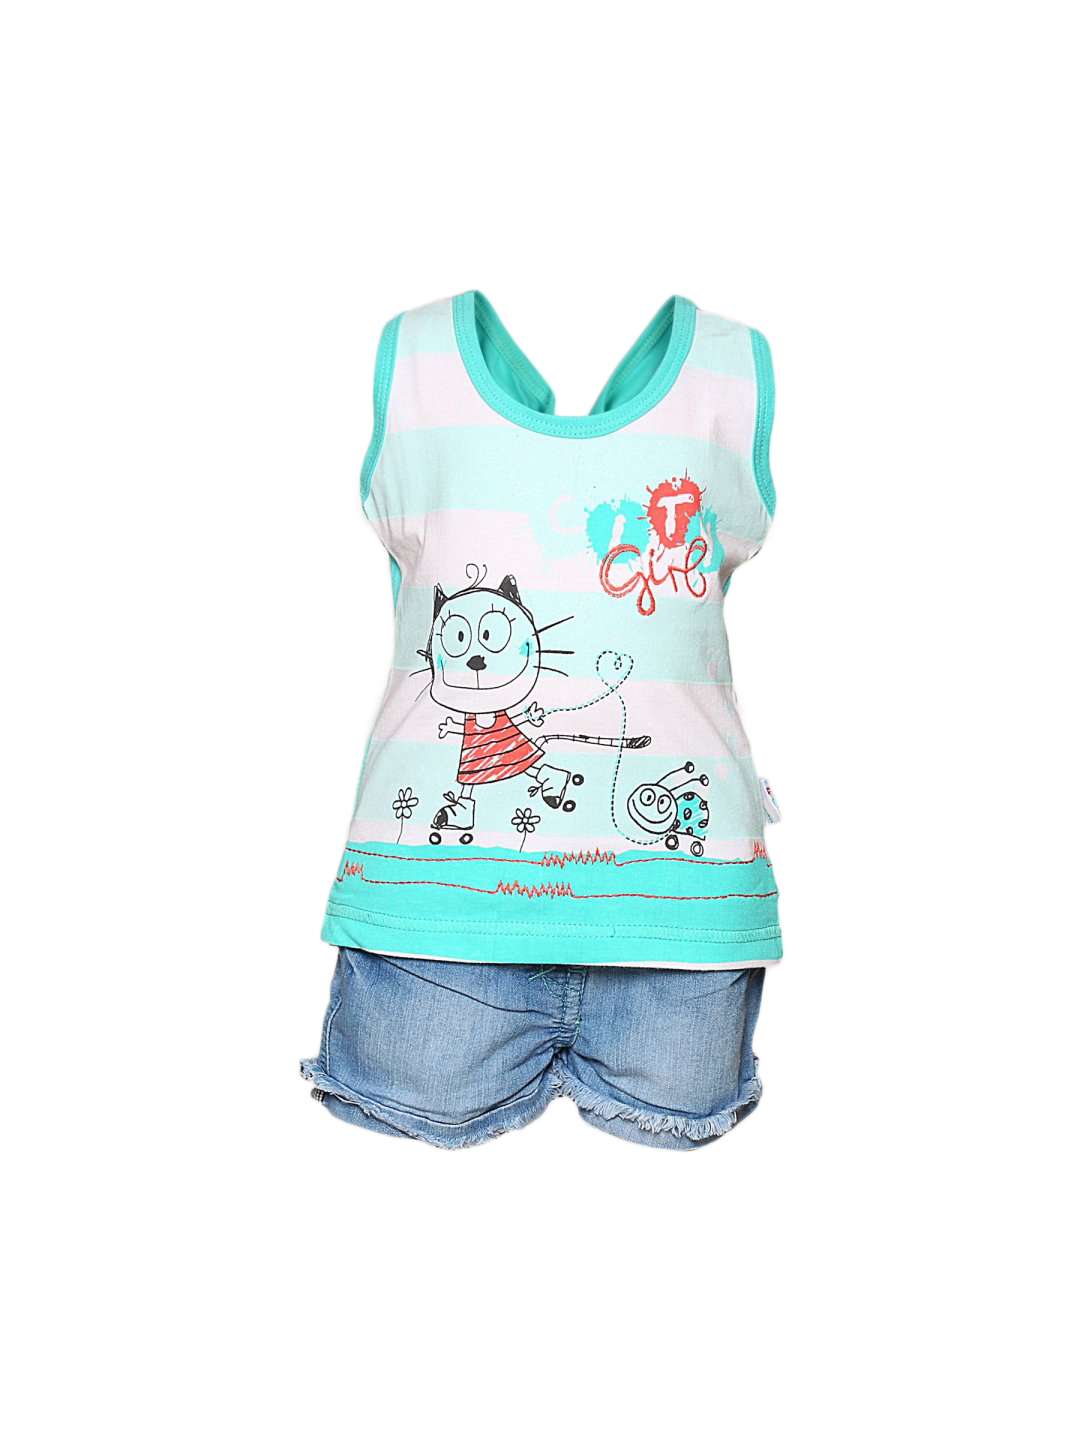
Gini and Jony Girl's Venice Green Blue Infant Kidswear
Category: Apparel / Topwear / Tops
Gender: Women
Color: Green
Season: Summer 2011
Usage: Casual